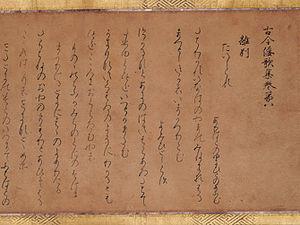
Le terme « Trésor national » est utilisé depuis 1897 pour désigner les biens les plus précieux du patrimoine culturel du Japon